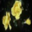
Label: rose